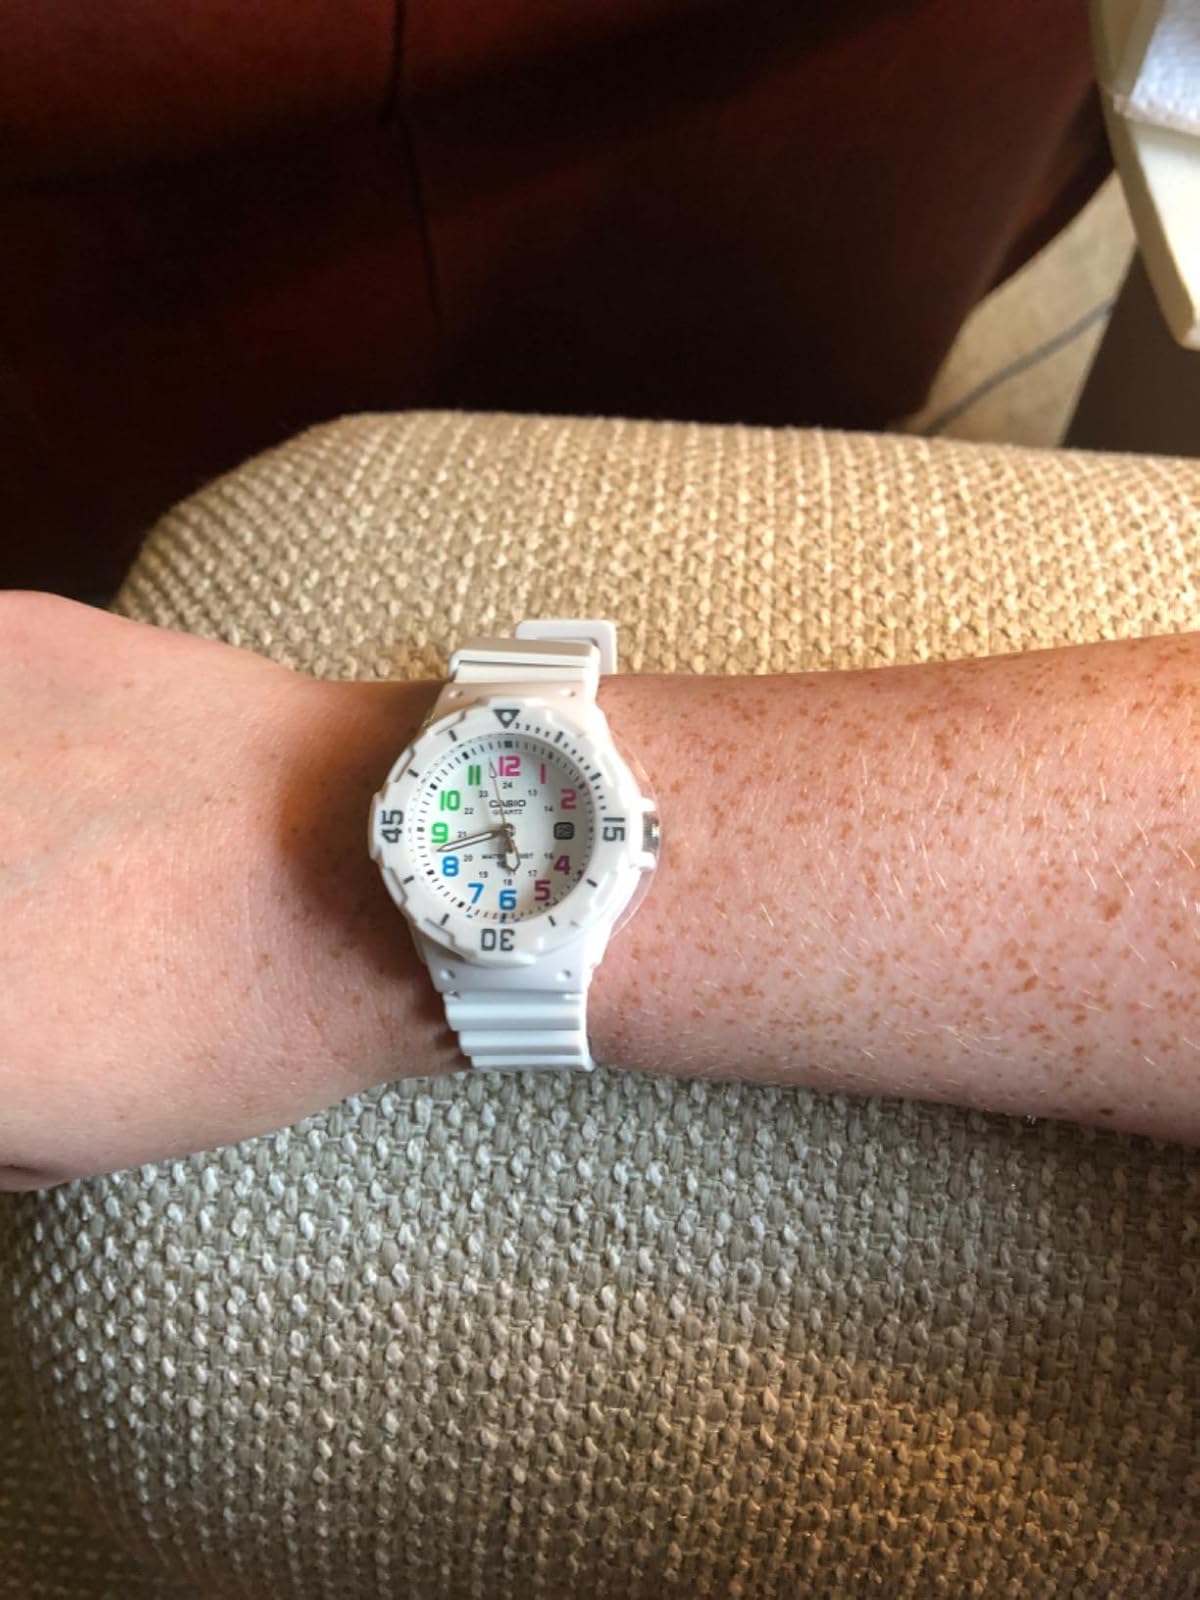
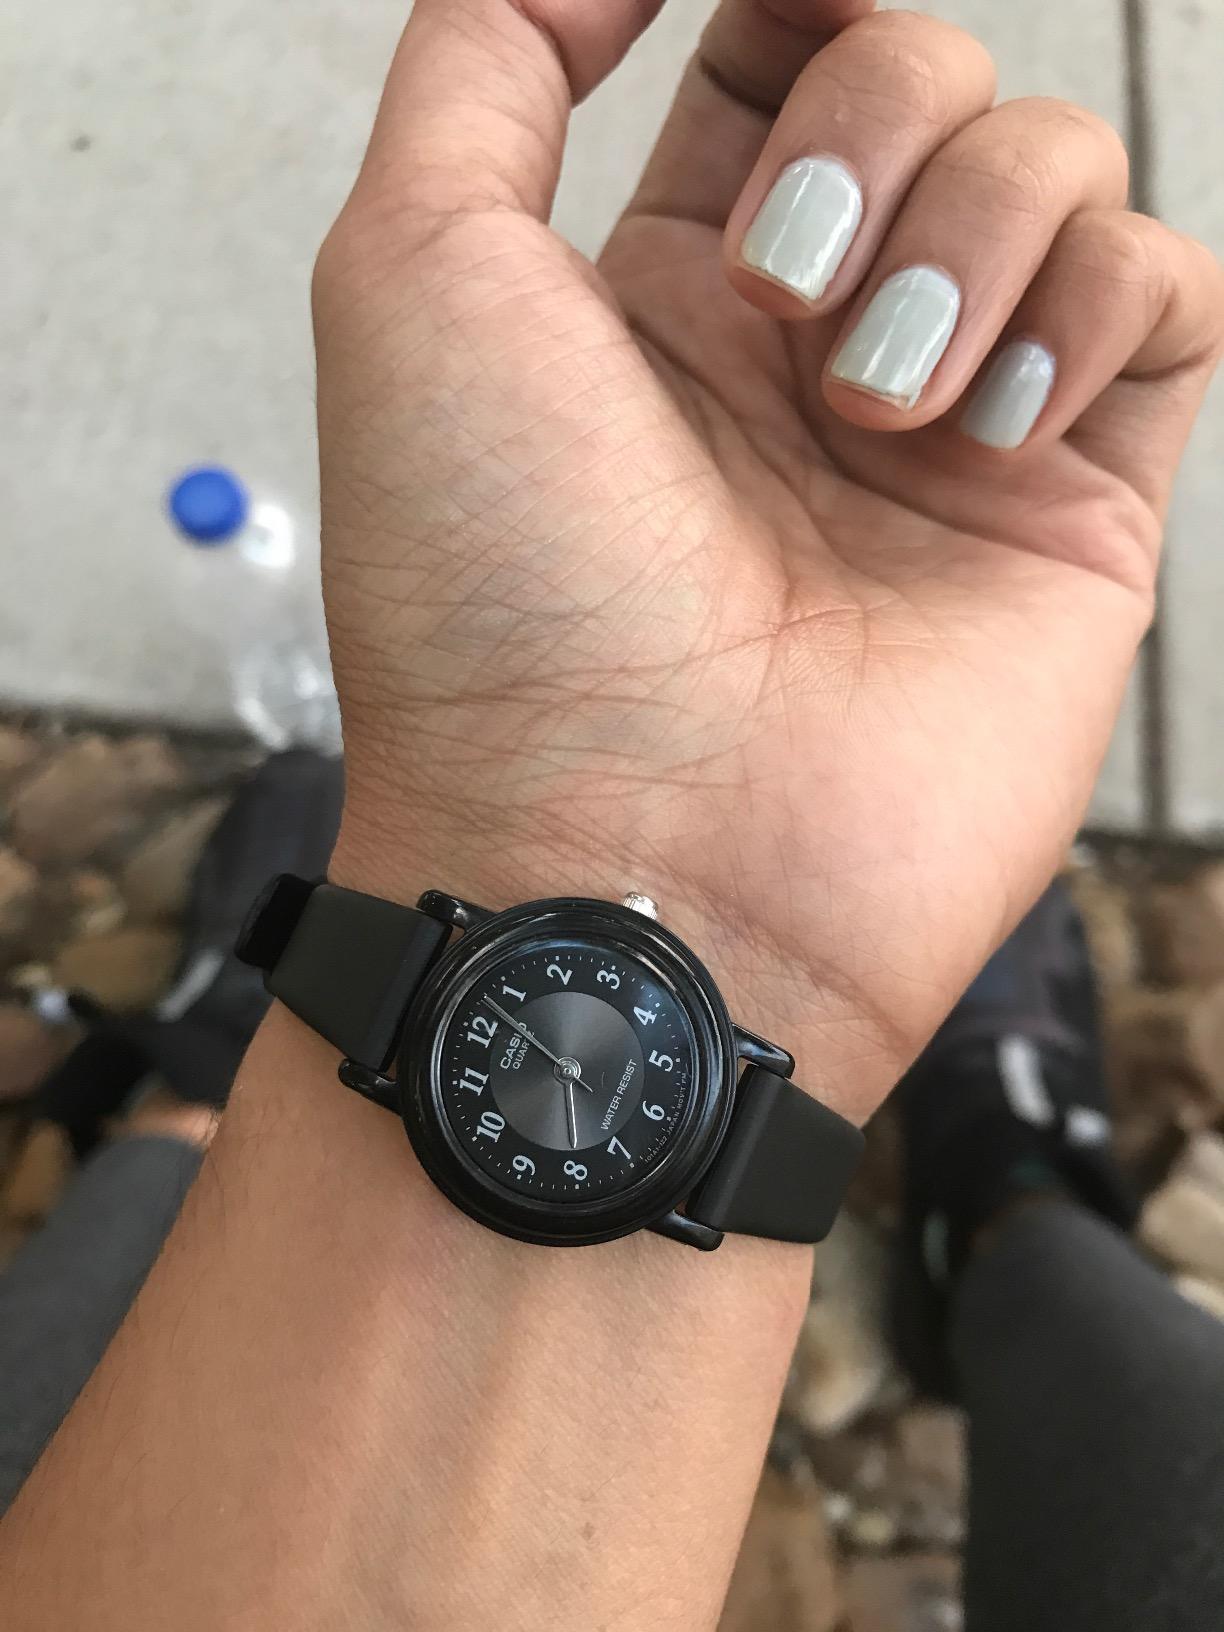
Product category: accessories_watch
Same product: no